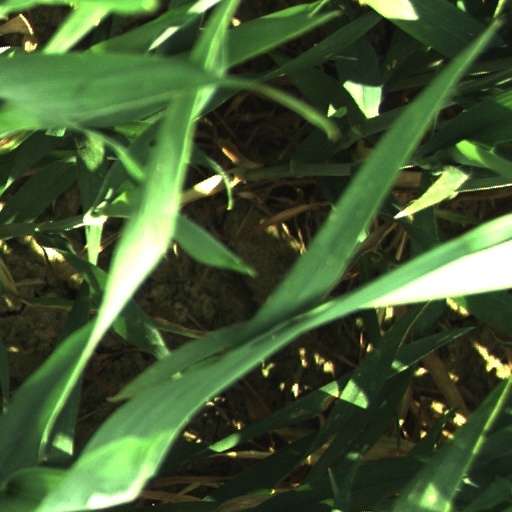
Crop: wheat